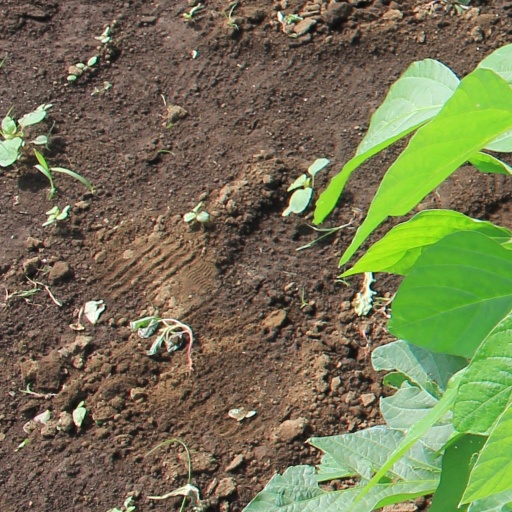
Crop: soybean